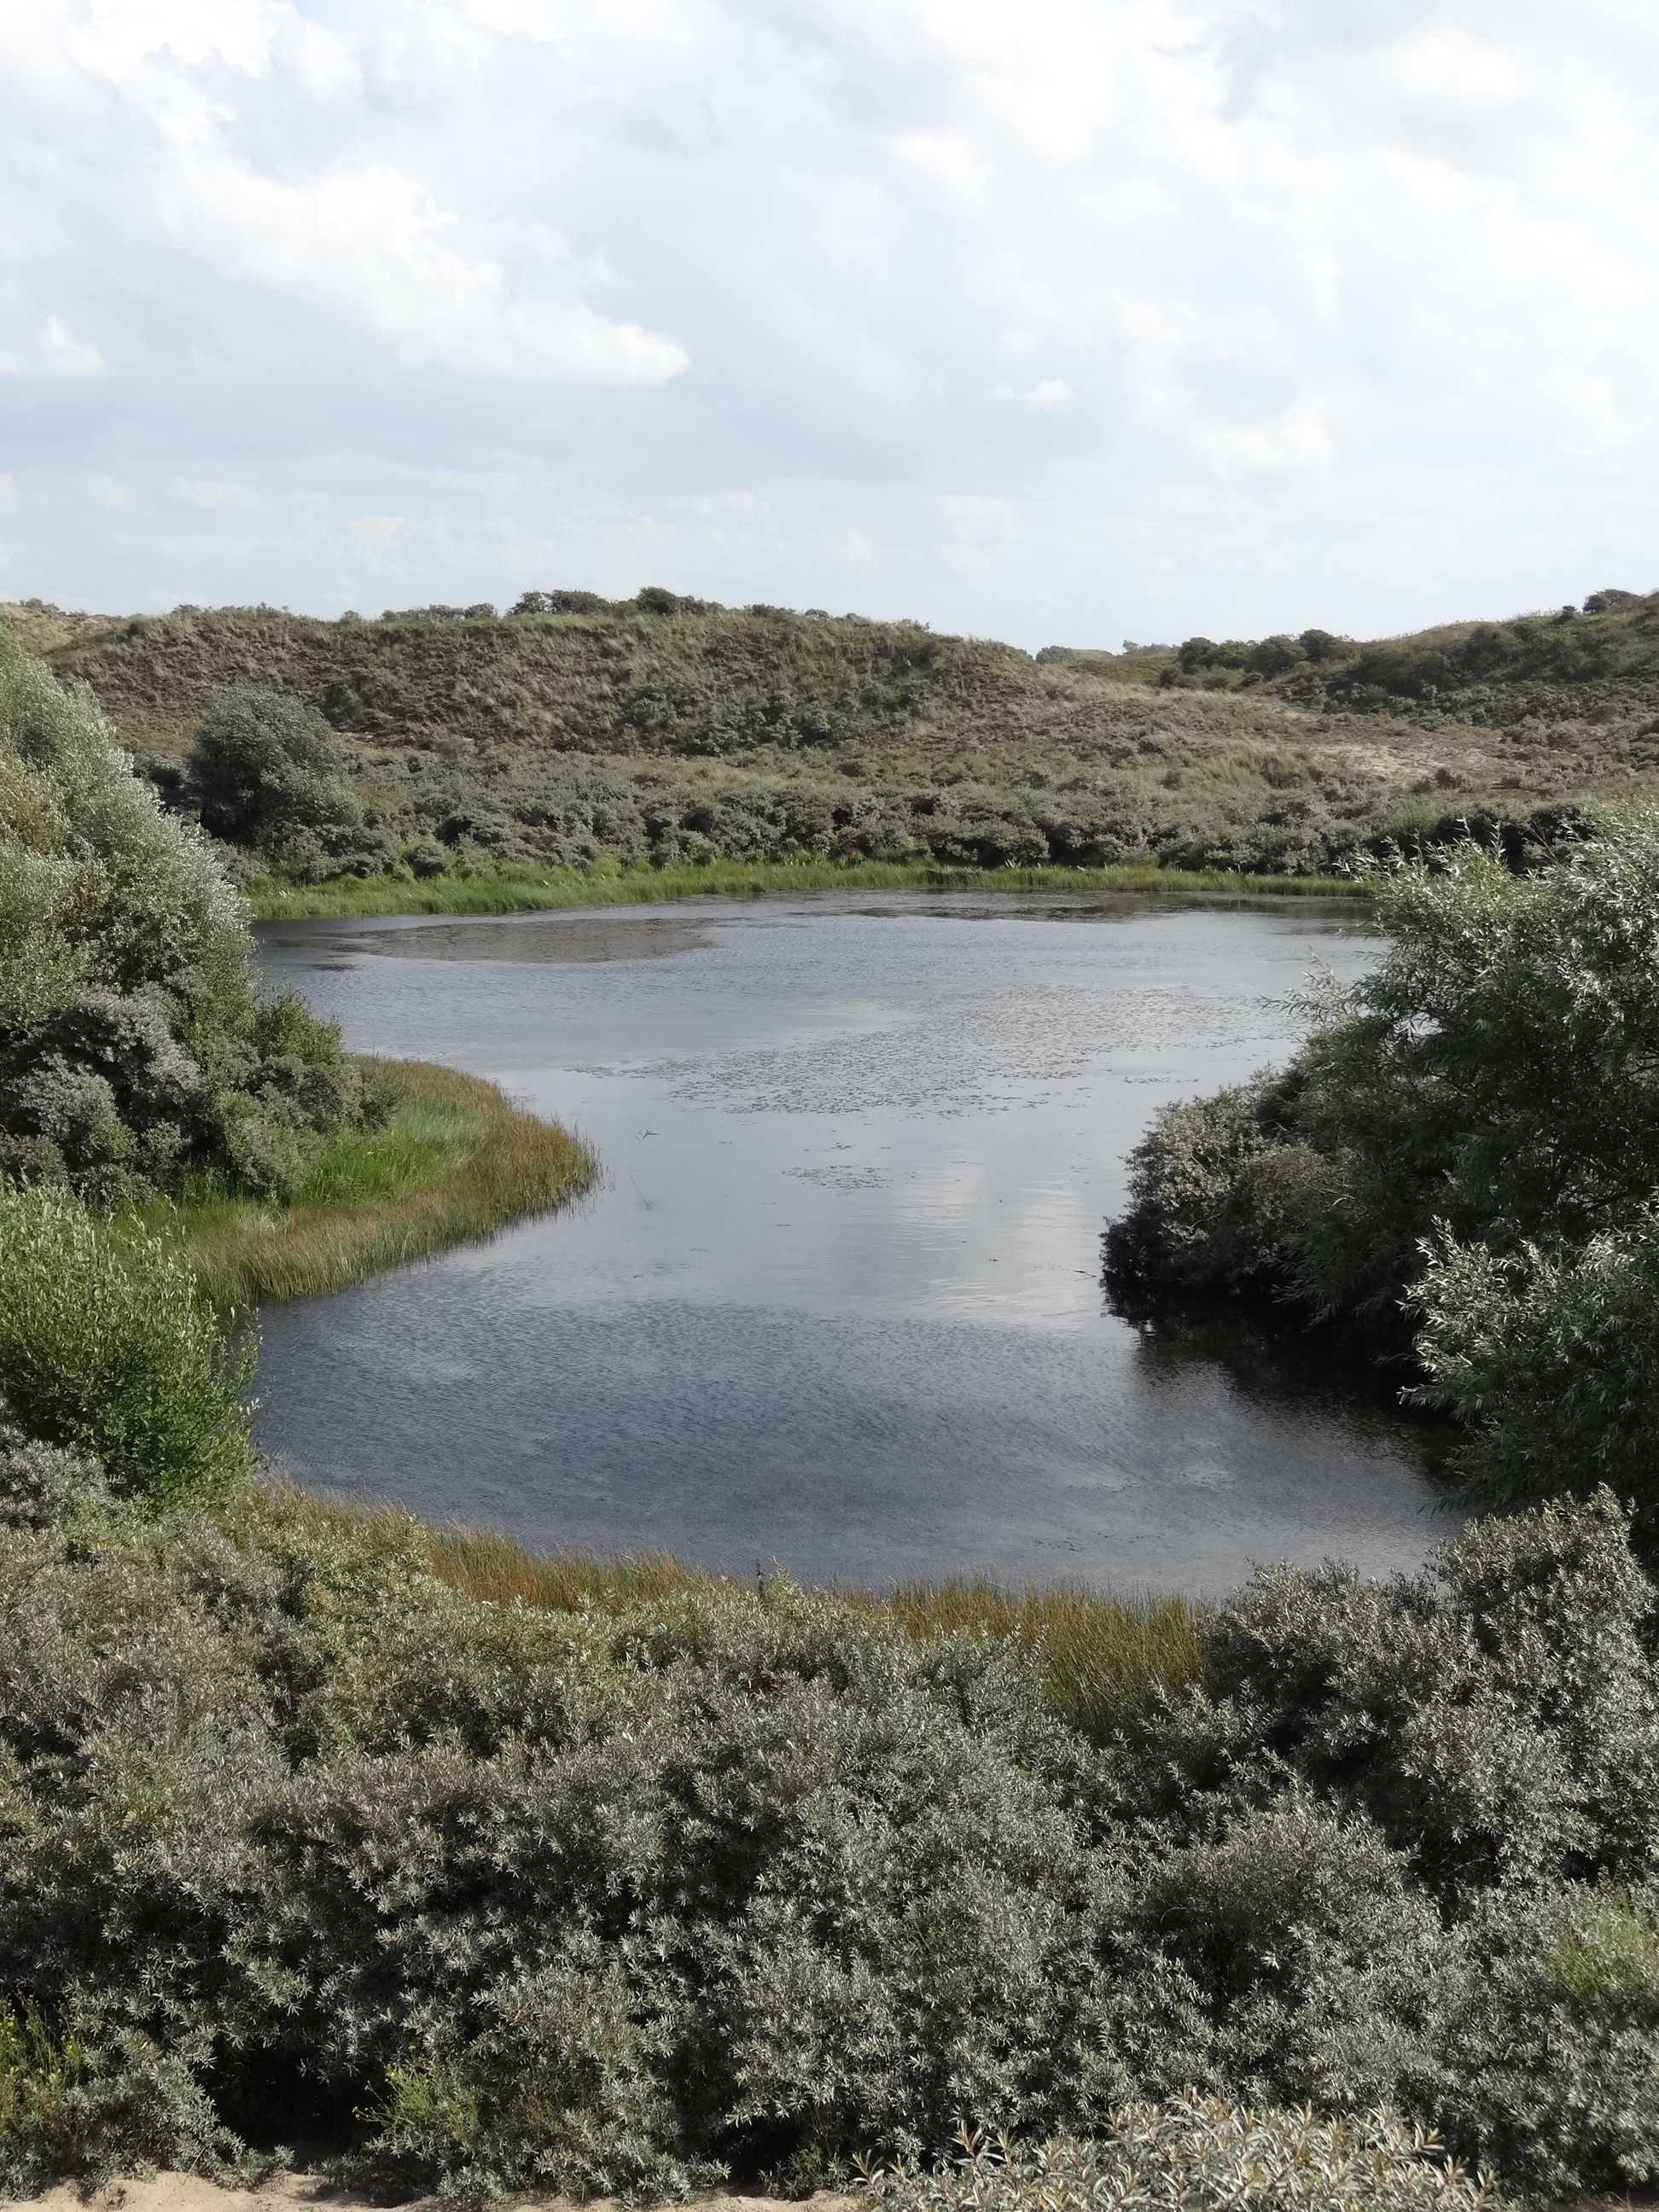
landscape, sea, coast, tree, water, nature, forest, rock, marsh, wilderness, lake, view, river, panorama, summer, stream, green, relax, blue, reservoir, body of water, dunes, netherlands, geology, wetland, habitat, loch, ecosystem, more, dutch landscape, katwijk, lake in the dunes, natural environment